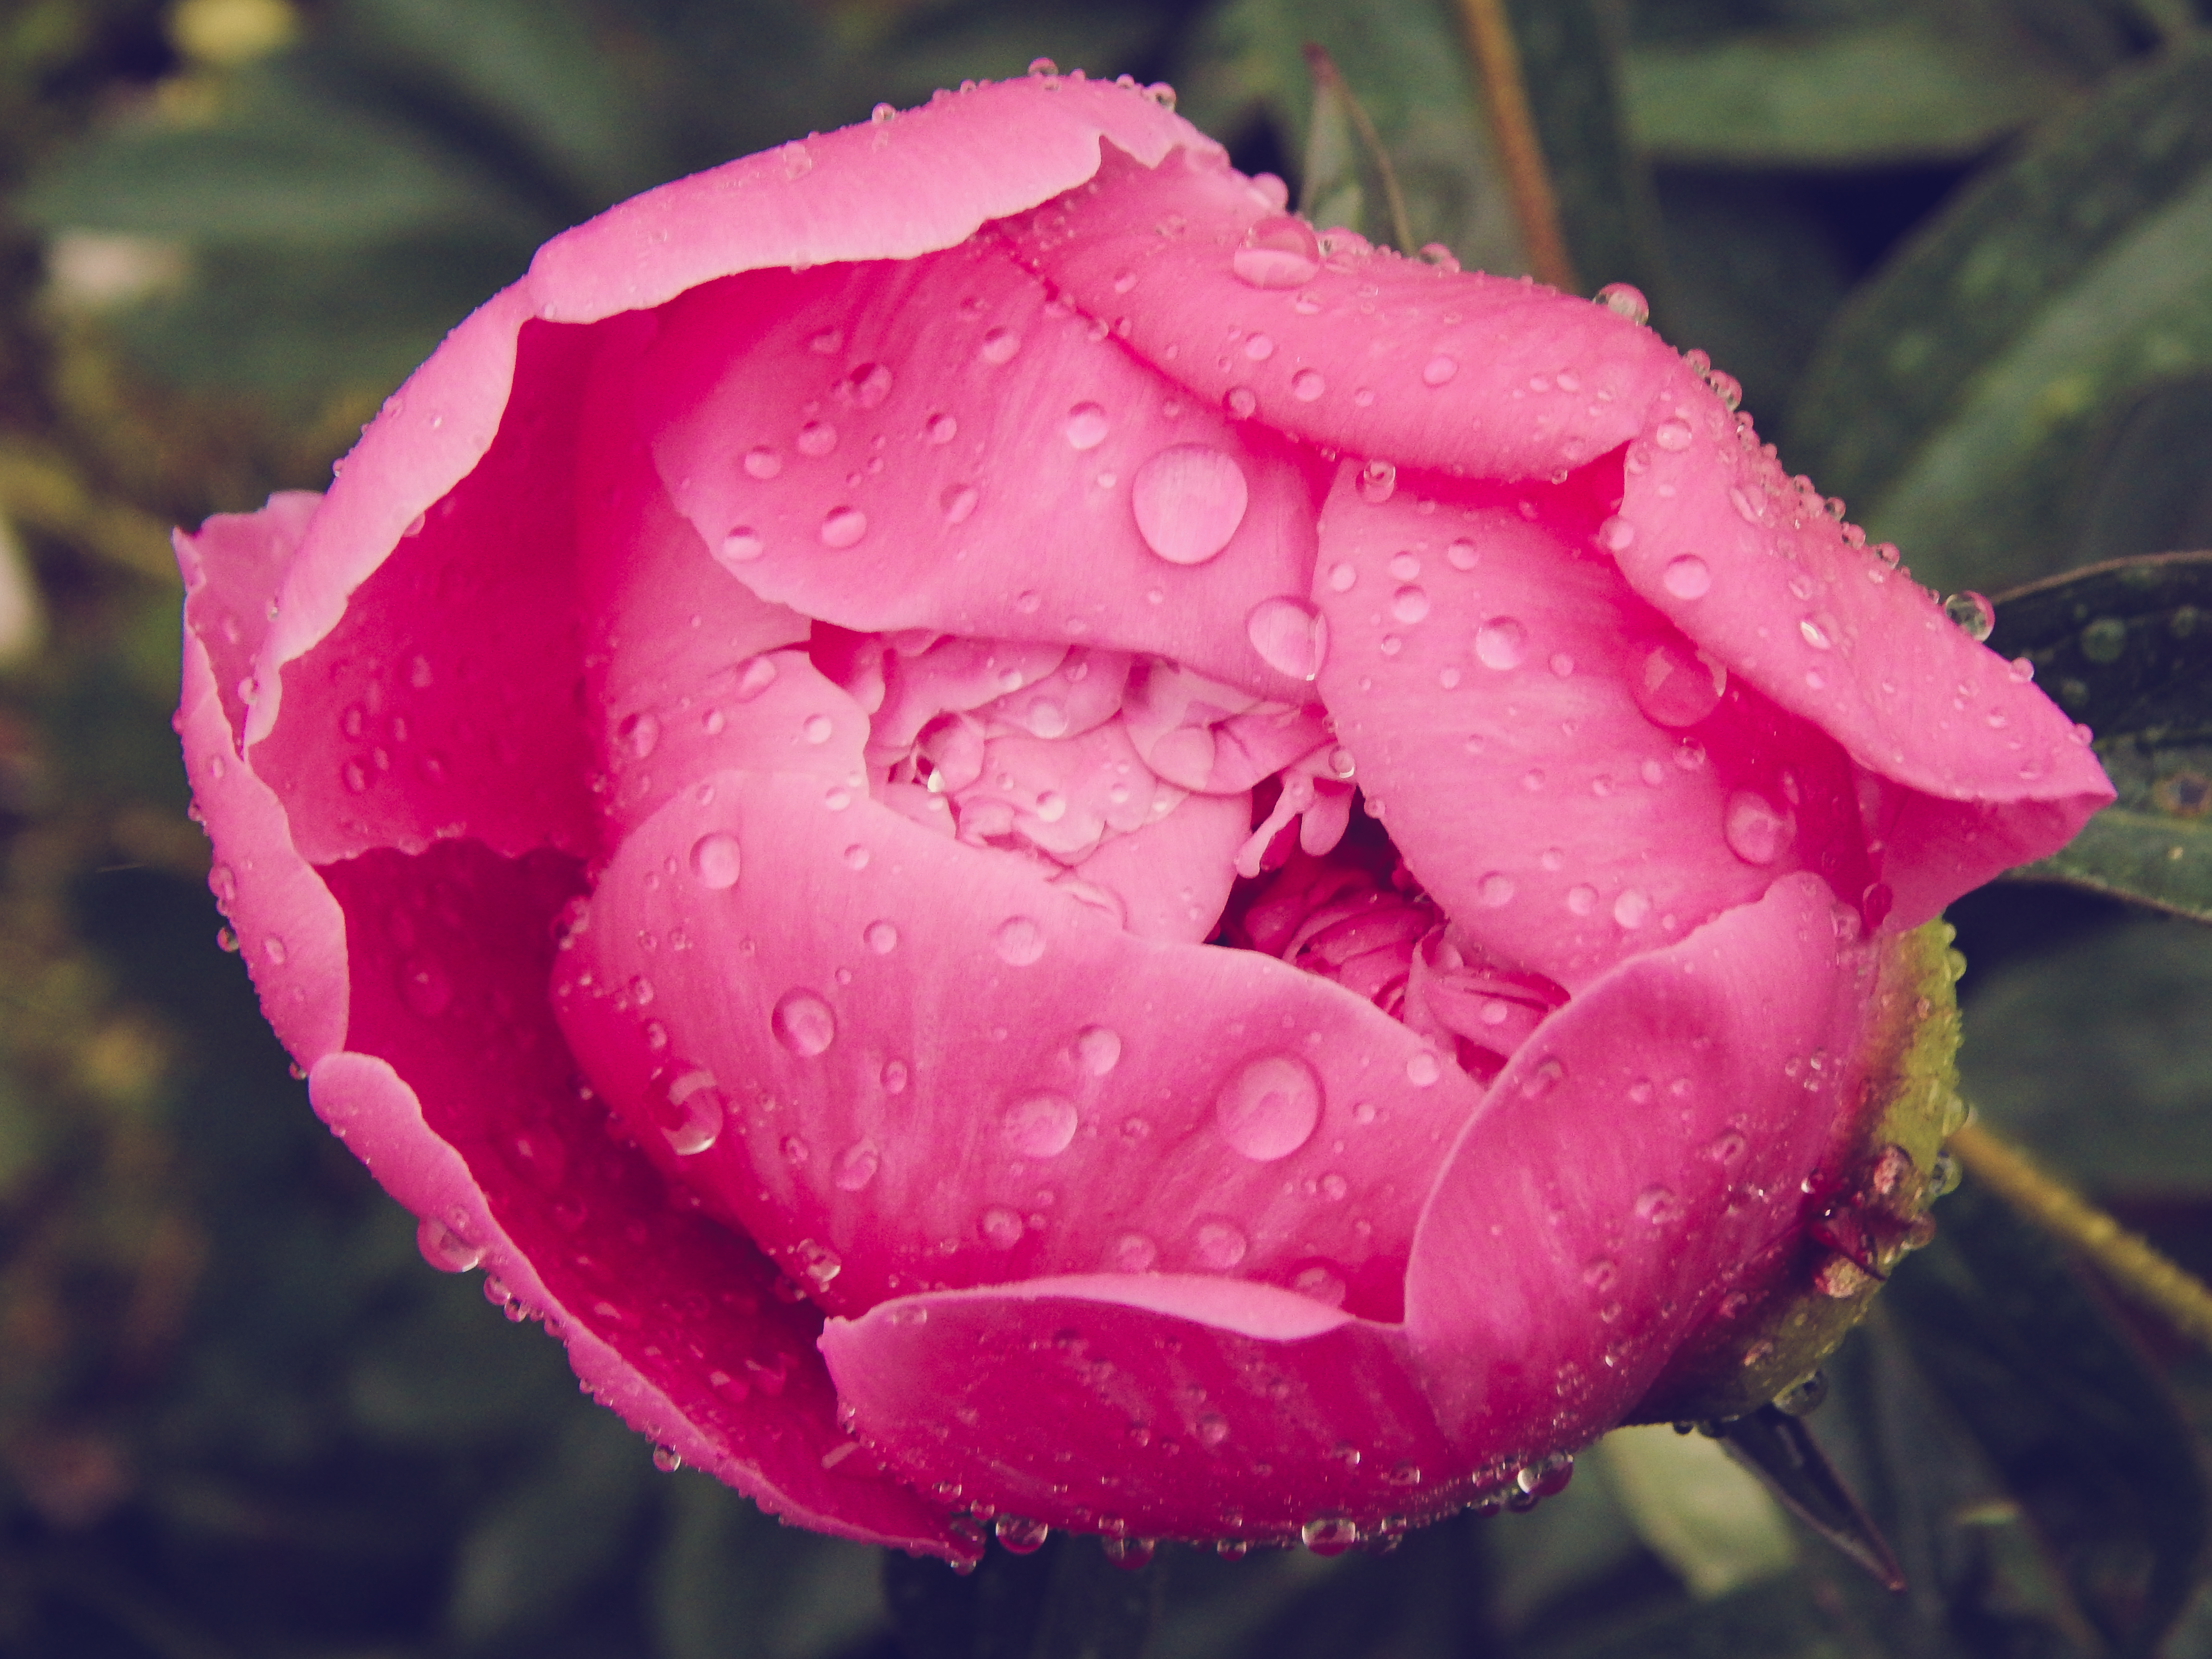
peony, flower, pink, drops, green foliage, after rain, nature, flowering plant, petal, water, floribunda, garden roses, plant, Hybrid tea rose, rose, rose family, dew, botany, japanese camellia, drop, rosa centifolia, moisture, china rose, close up, rose order, annual plant, common peony, theaceae, camellia, macro photography, plant stem, wildflower, rosa wichuraiana, rosa gallica, pink family, herbaceous plant